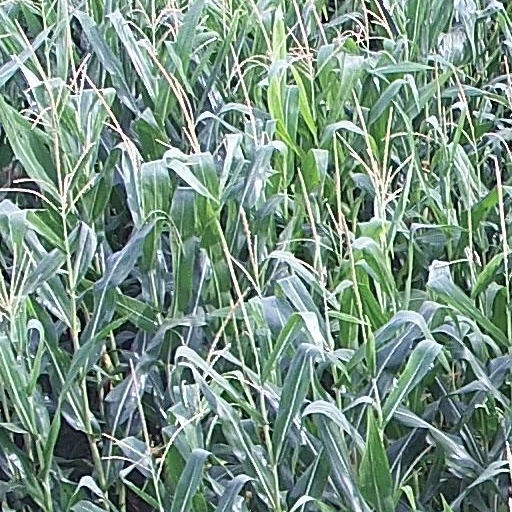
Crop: maize; corn